Bandidos Motorcycle Club

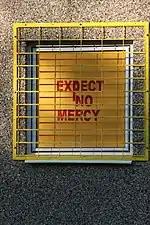
"Expect No Mercy"

The Bandidos' insignia, known as the "Fat Mexican", consists of a caricature of a Mexican bandit wearing a sombrero and holding a machete in one hand and a pistol in the other. The design is credited to the club's founder, Donald Chambers. The "Fat Mexican" bears a resemblance to the Frito Bandito – a cartoon mascot of the Fritos corn chips brand – and according to Bandidos lore, Chambers took the club's name and logo from the mascot. However, the Frito Bandito was not developed until 1967, the year after the Bandidos' foundation. In addition to the "Fat Mexican" and diamond-shaped "1%er" emblems, club members also wear other patches on leather or denim vests – known as "colors". These patches consist of red lettering displayed on a gold background. The Bandidos' color scheme was inspired by that of the United States Marine Corps and chosen by Chambers, a Marine Corps veteran of the Vietnam War. Patches denoting a member's rank and chapter are worn, as are various other patches which have specific meanings. Although the particular meaning of each patch is not publicly known, various law enforcement agencies have identified Bandidos patches which they believe are related to criminal activity. For example, police have reported that the "Expect No Mercy" patch is awarded to those who have committed murder on behalf of the club, while the "TCB" ("Taking Care of Business") patch is worn by club officers and nomads. Similar to the "Expect No Mercy" patch, the "CDG" ("Coup de Grâce") patch reportedly signifies a member who has committed a significant act of violence.